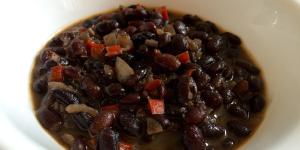
caraotas venezolanas